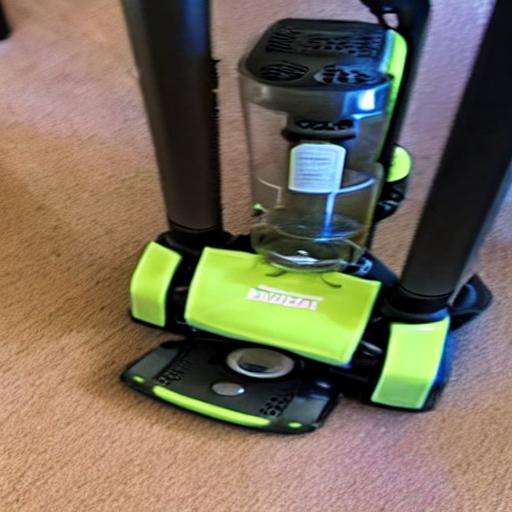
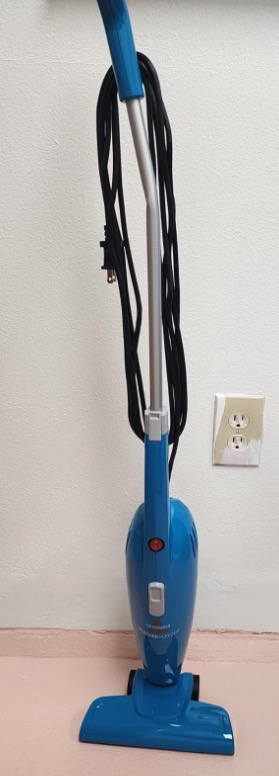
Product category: items_vacuum
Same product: no